March Unrest

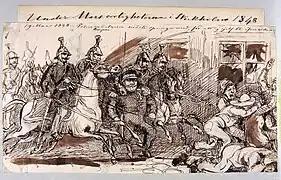
Depiction of the confrontation between republicans and police on 19 March 1848 by Fritz von Dardel

The March Unrest Sometimes called "the battle for Stockholm" was a brief series of riots which occurred in the Swedish capital Stockholm during the Revolutions of 1848.